Sky position (RA, Dec in degrees): 226.522, 5.138
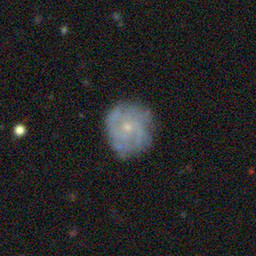
Galaxy morphology: Unbarred Loose Spiral Galaxies